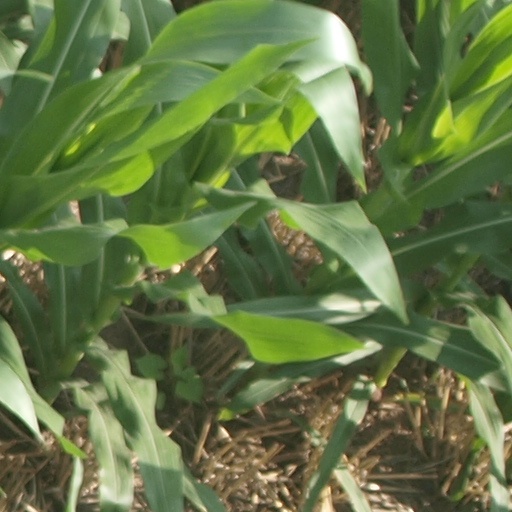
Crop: maize; corn